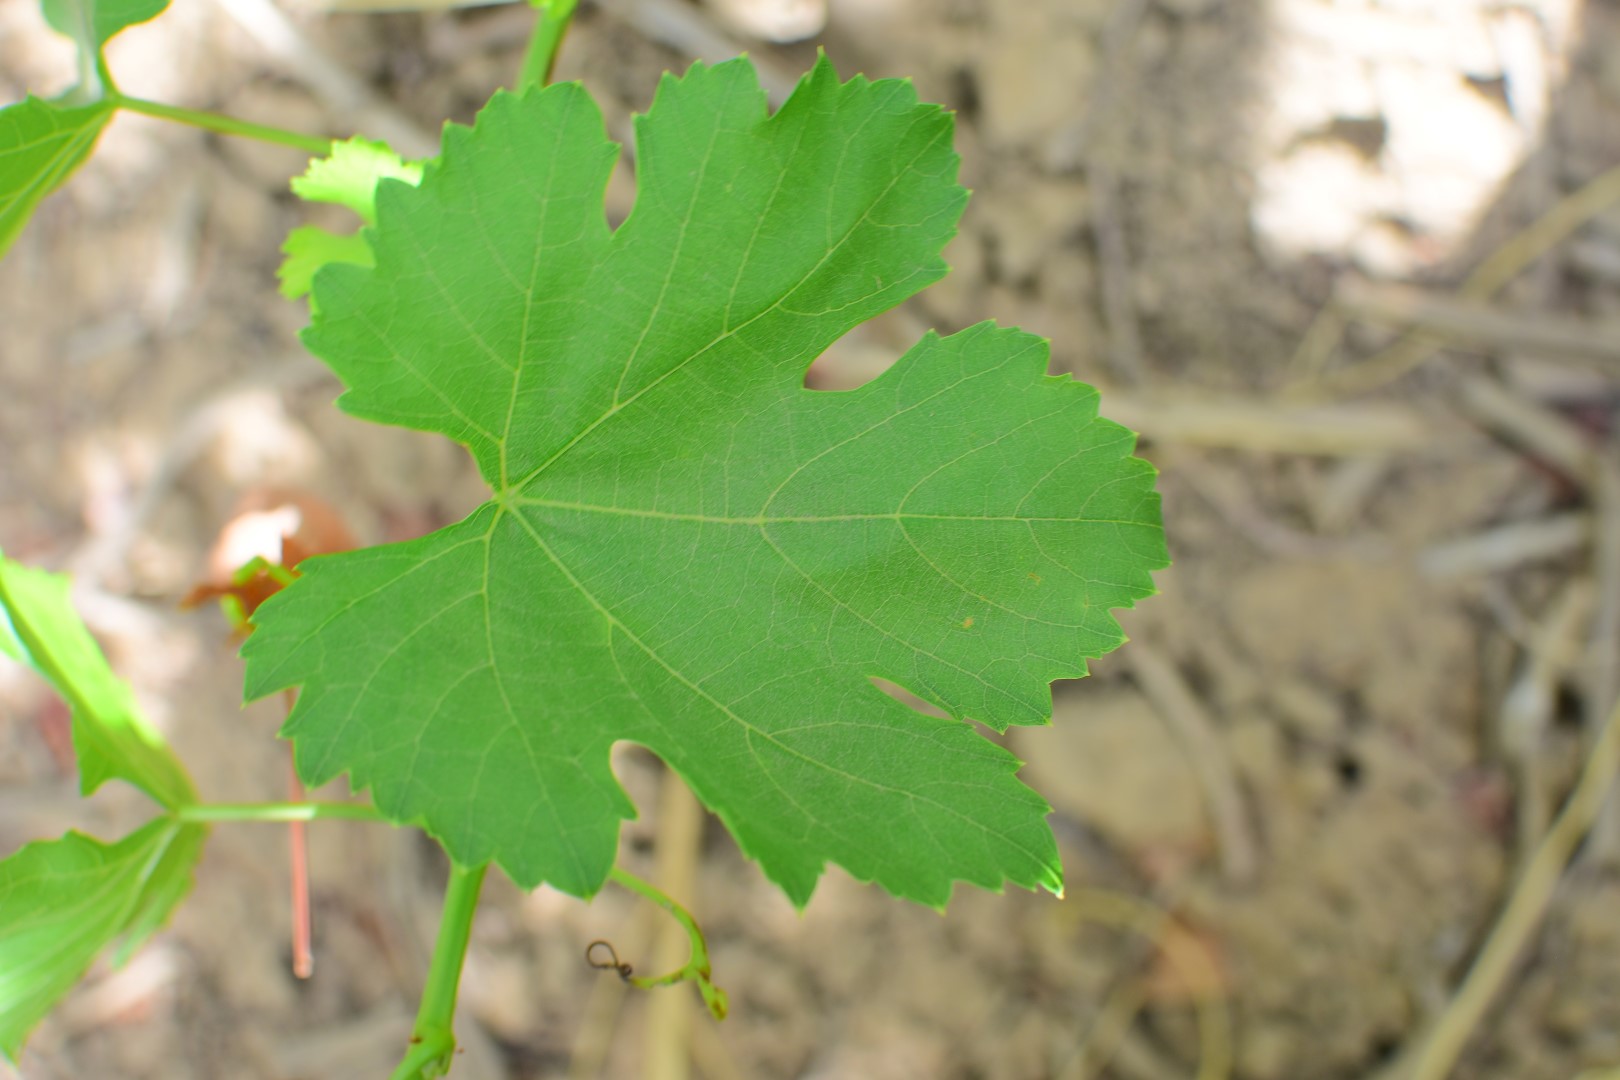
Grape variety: Thompson Seedless